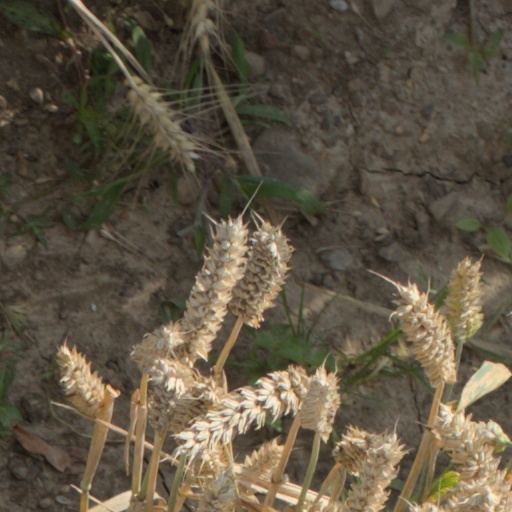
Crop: wheat